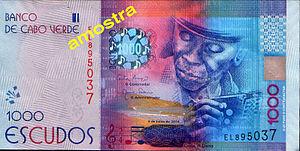
L'escudo cap-verdien est la devise officielle du Cap-Vert indépendant depuis 1975. Son code ISO est CVE. Cette devise à parité fixe ne peut être changée que sur place pour les espèces.